Subaru Tecnica International

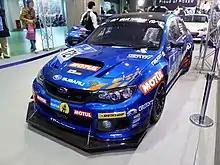
2013 NBR 24H race car

STI repeated as the SP3T class champion in 2012, but finished second in 2013 (26th overall). With the next generation of the WRX STI (VA) debuting in 2014, STI finished 4th in class, 32nd overall. Subaru took its third SP3T class win in 2015, finishing 18th overall, and repeated as SP3T class champions in 2016.